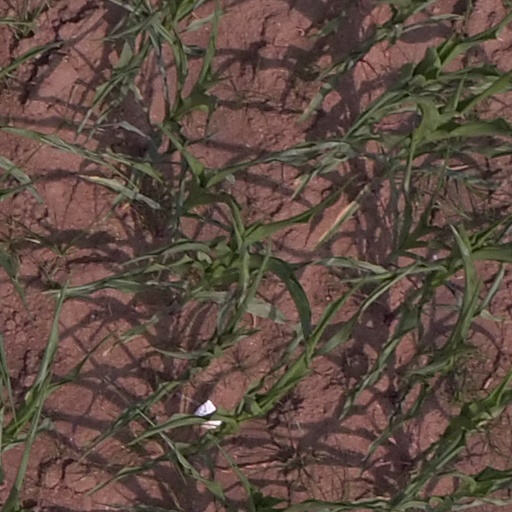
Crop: maize; corn